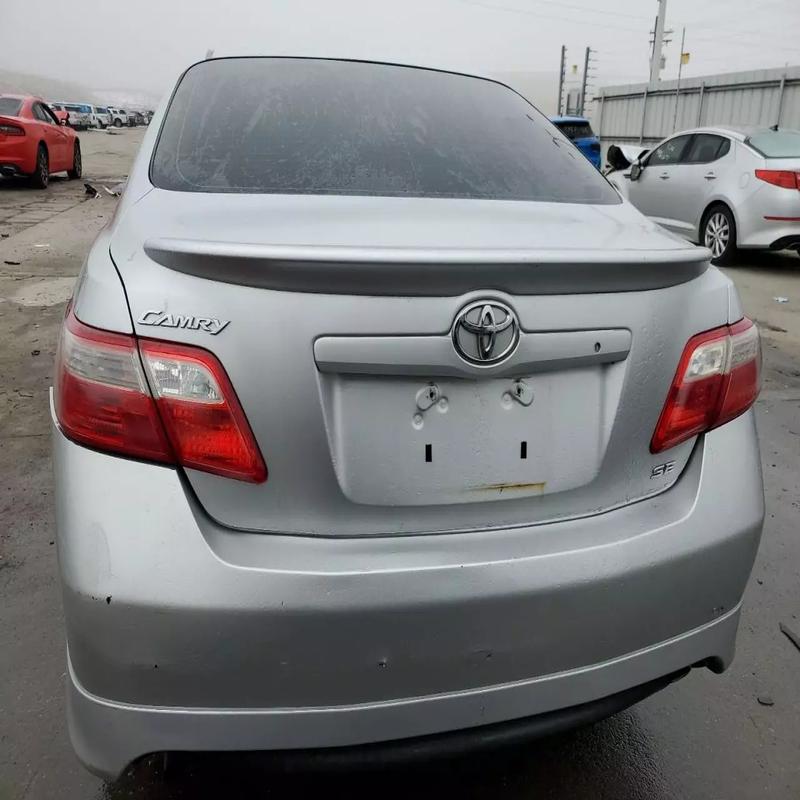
Aucun dommage détecté.
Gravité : aucun